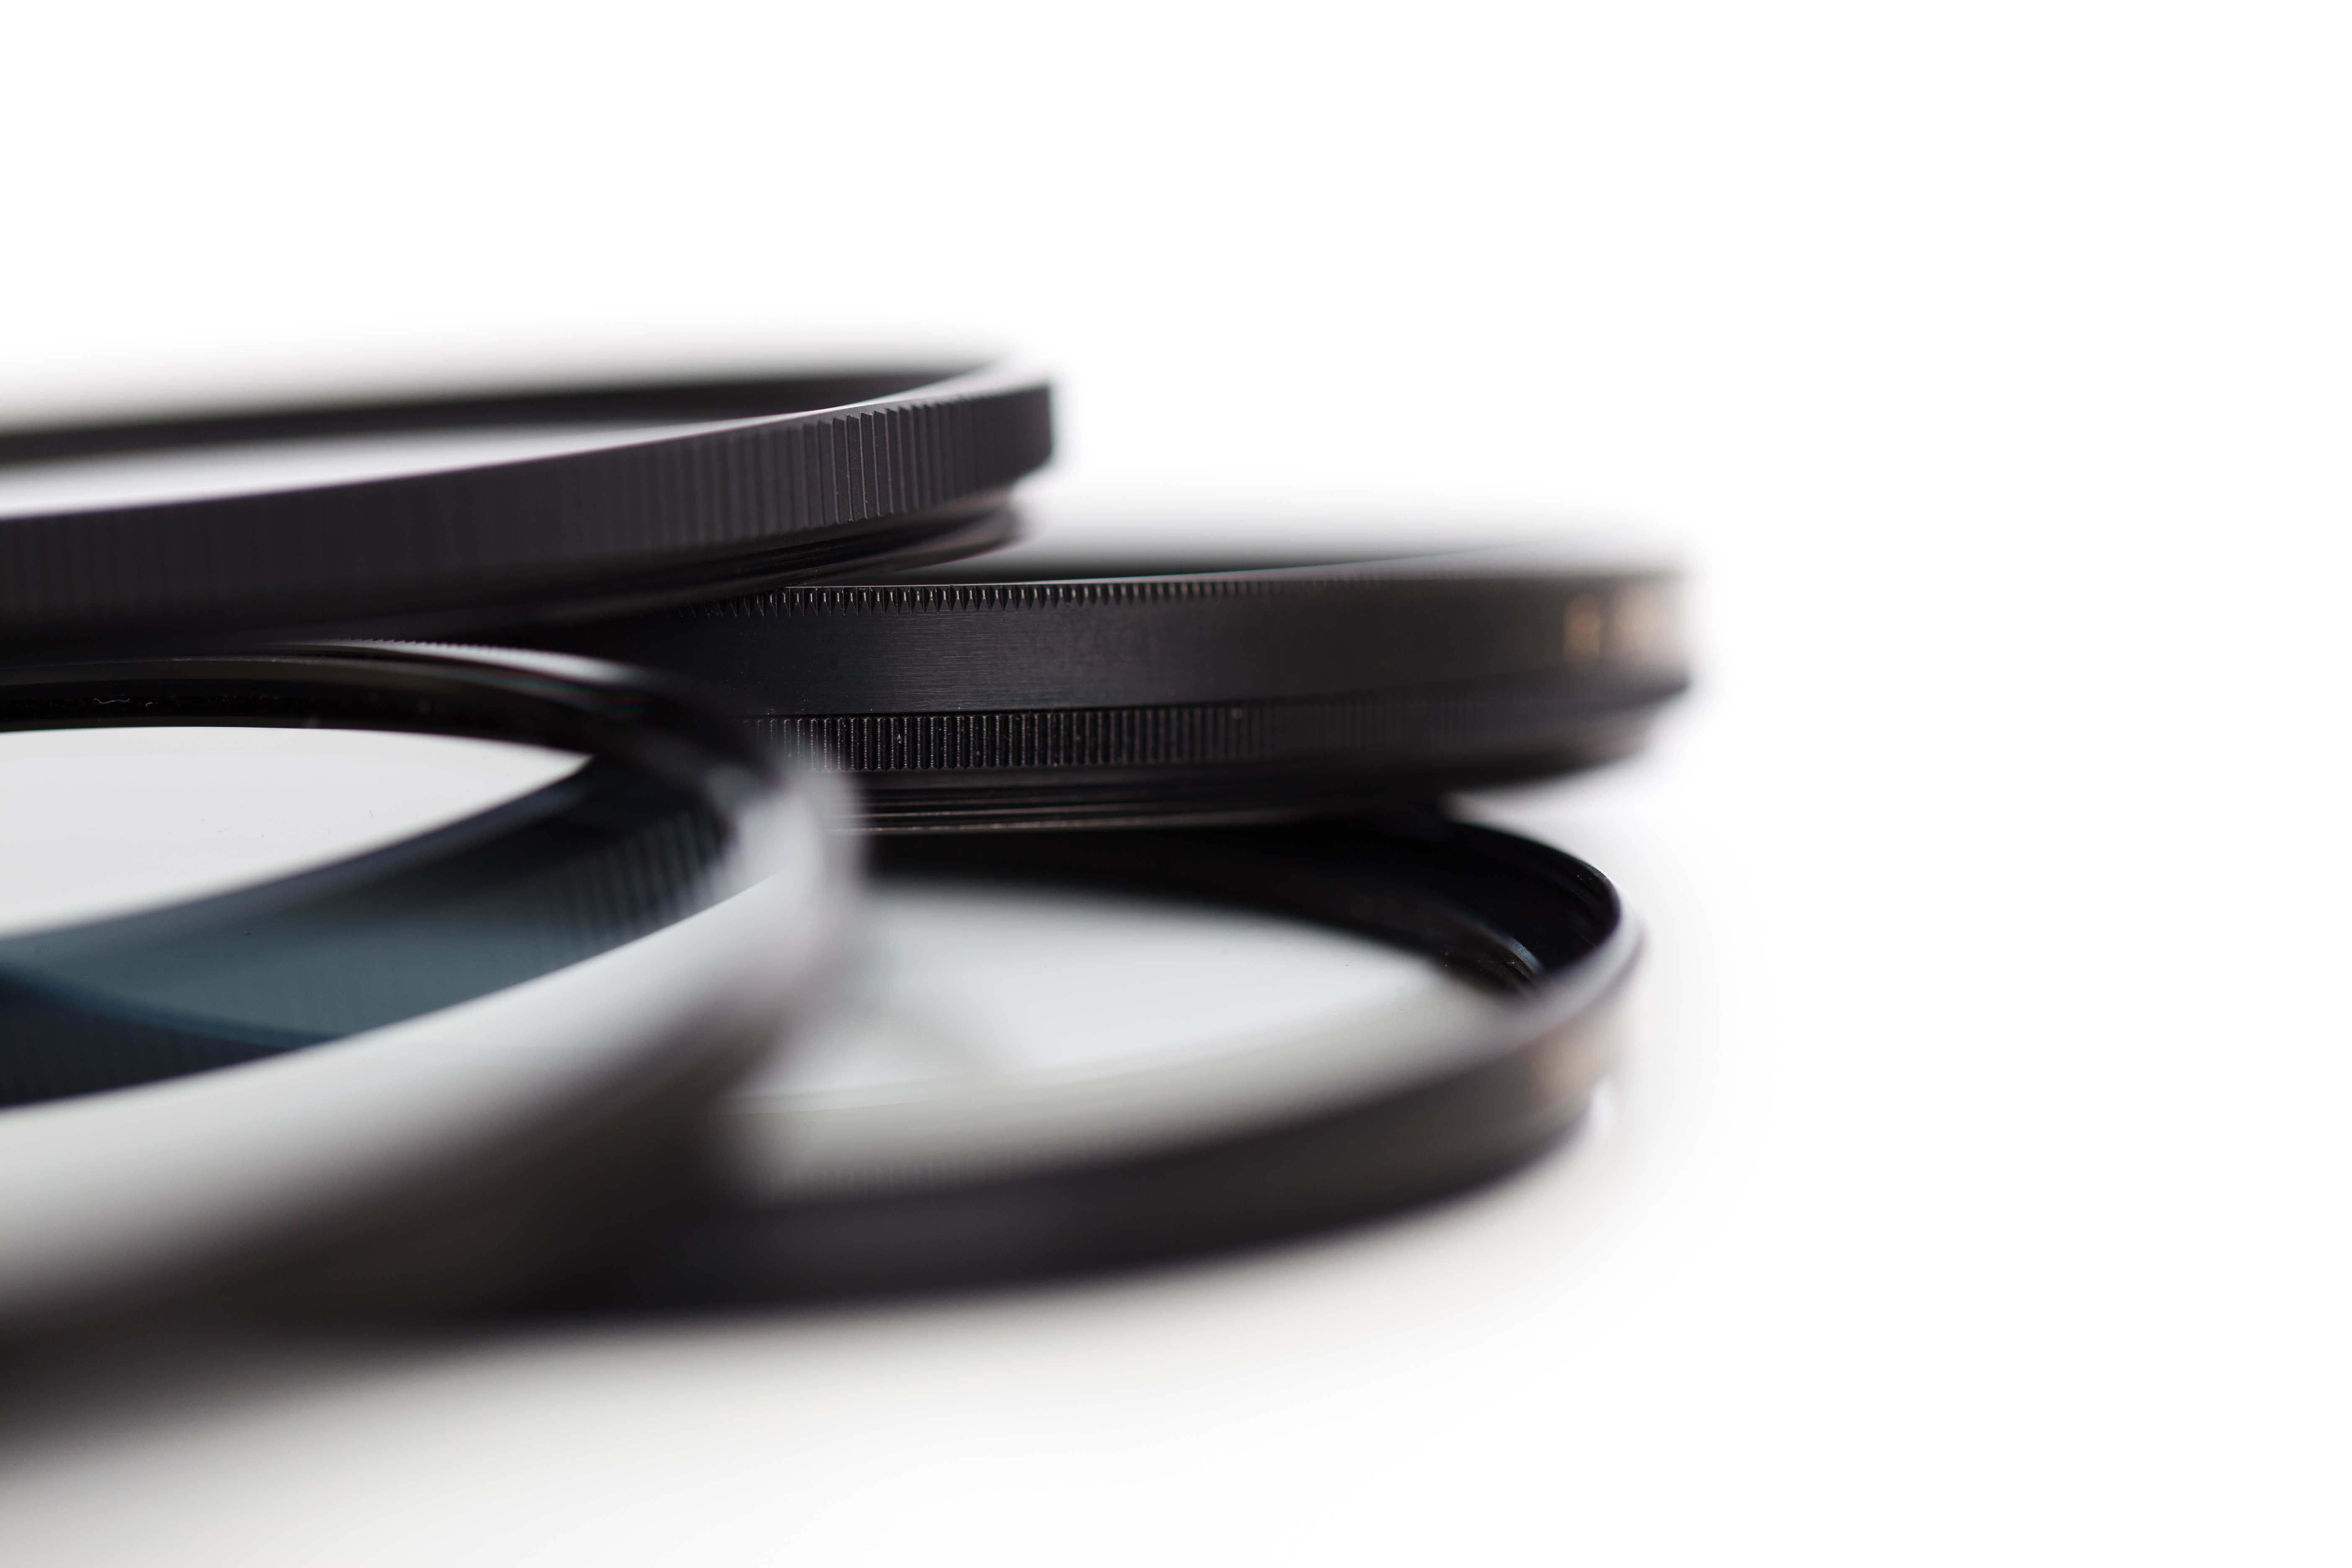
hand, white, photography, glass, isolated, photo, finger, lens, equipment, macro, circle, product, circular, eye, glasses, accessories, organ, filter, vision care